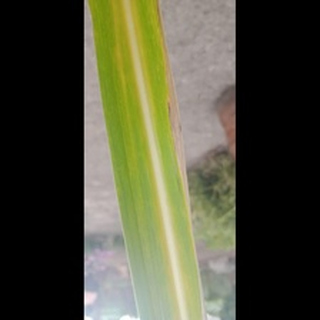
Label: sugarcane_yellow_leaf_disease